McDonnell Douglas F/A-18 Hornet

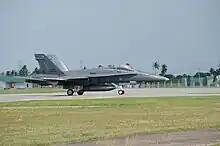
Royal Malaysian Air Force F/A-18D Hornet during Cope Taufan 2012

"These designations are not part of 1962 United States Tri-Service aircraft designation system."